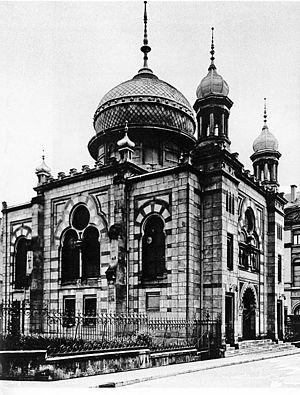
Luxembourg-ville